Posey War

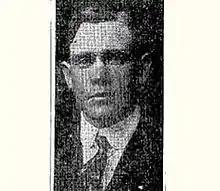
Marshal Jesse Ray Ward in 1921.

Seventy-nine of the Ute and Paiute prisoners were taken to Blanding and put in the compound. They were released a few days later when Posey's body was discovered in Comb Wash. Marshal Jesse Ray Ward was taken to the location of Posey's remains by a party of Utes. There, he officially identified the body and certified the chief's death. Marshal Ward had Posey's body buried in an unmarked grave, with the idea of preventing the patrolling posses from disturbing it. The plan fell through, and the chief's body was exhumed at least twice by those who wanted their picture taken with the corpse.